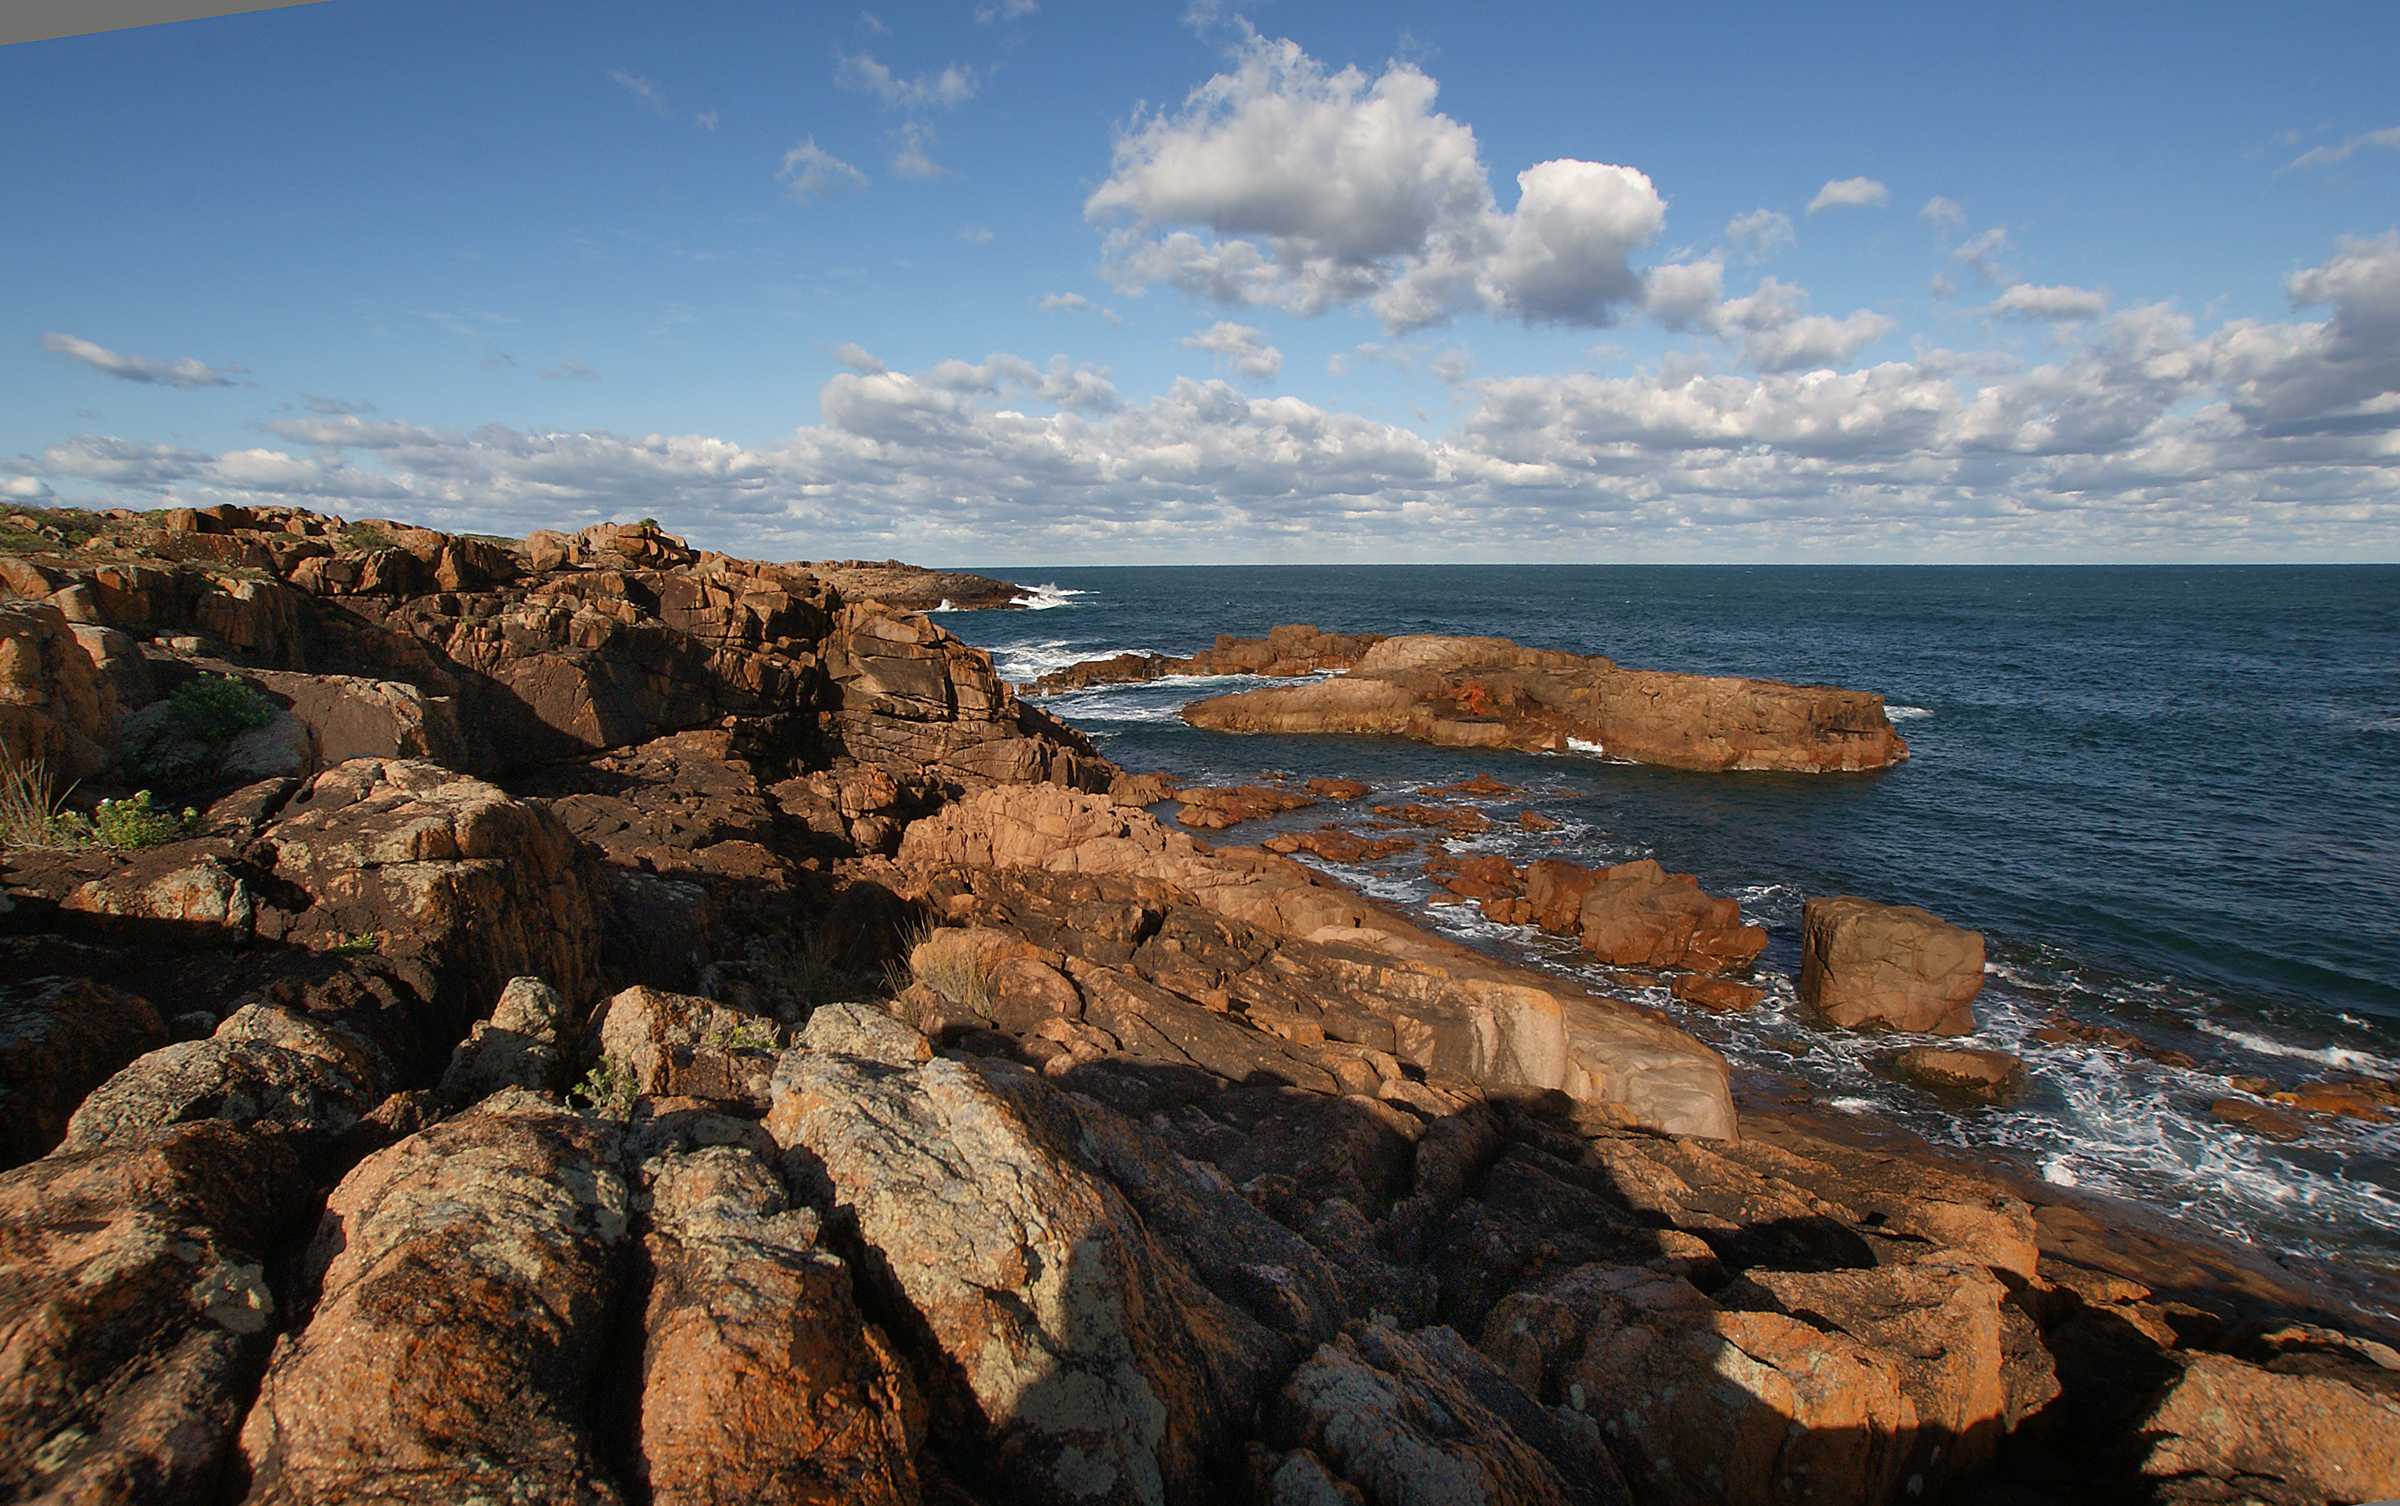
beach, landscape, sea, coast, rock, ocean, horizon, shore, wave, coastline, formation, cliff, cove, tower, bay, terrain, material, body of water, australia, geology, rockyshore, bridgecamera, tasmansea, sonydslra300, portstephensnsw, fishermansbaynsw, tomareenationalpark, cape, landform, geographical feature